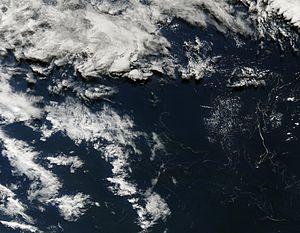
L'éruption aux îles Kermadec de 2012 fut une éruption majeure d'un volcan sous-marin ayant eu lieu sur un îlot, auparavant peu connu, dénommé Havre Seamount, situé près de l'Île de l'Espérance, dans l'archipel des îles Kermadec, au large de la Nouvelle-Zélande. Le très grand volume de pierre ponce de très faible densité produit par l'éruption s'accumula sur une large surface, produisant un radeau de pierre ponce flottant, « qui fut estimé de façon variable allant d'une surface de 7 500 à 10 000 km² ».
Le Havre, en anglais Havre Seamount, est un volcan sous-marin de Nouvelle-Zélande faisant partie des îles Kermadec. Lors de son éruption de la mi-juillet 2012, il a produit d'importantes quantités de ponce qui ont formé des radeaux ; ces amas ont dérivé sur plusieurs dizaines de kilomètres les semaines suivantes.